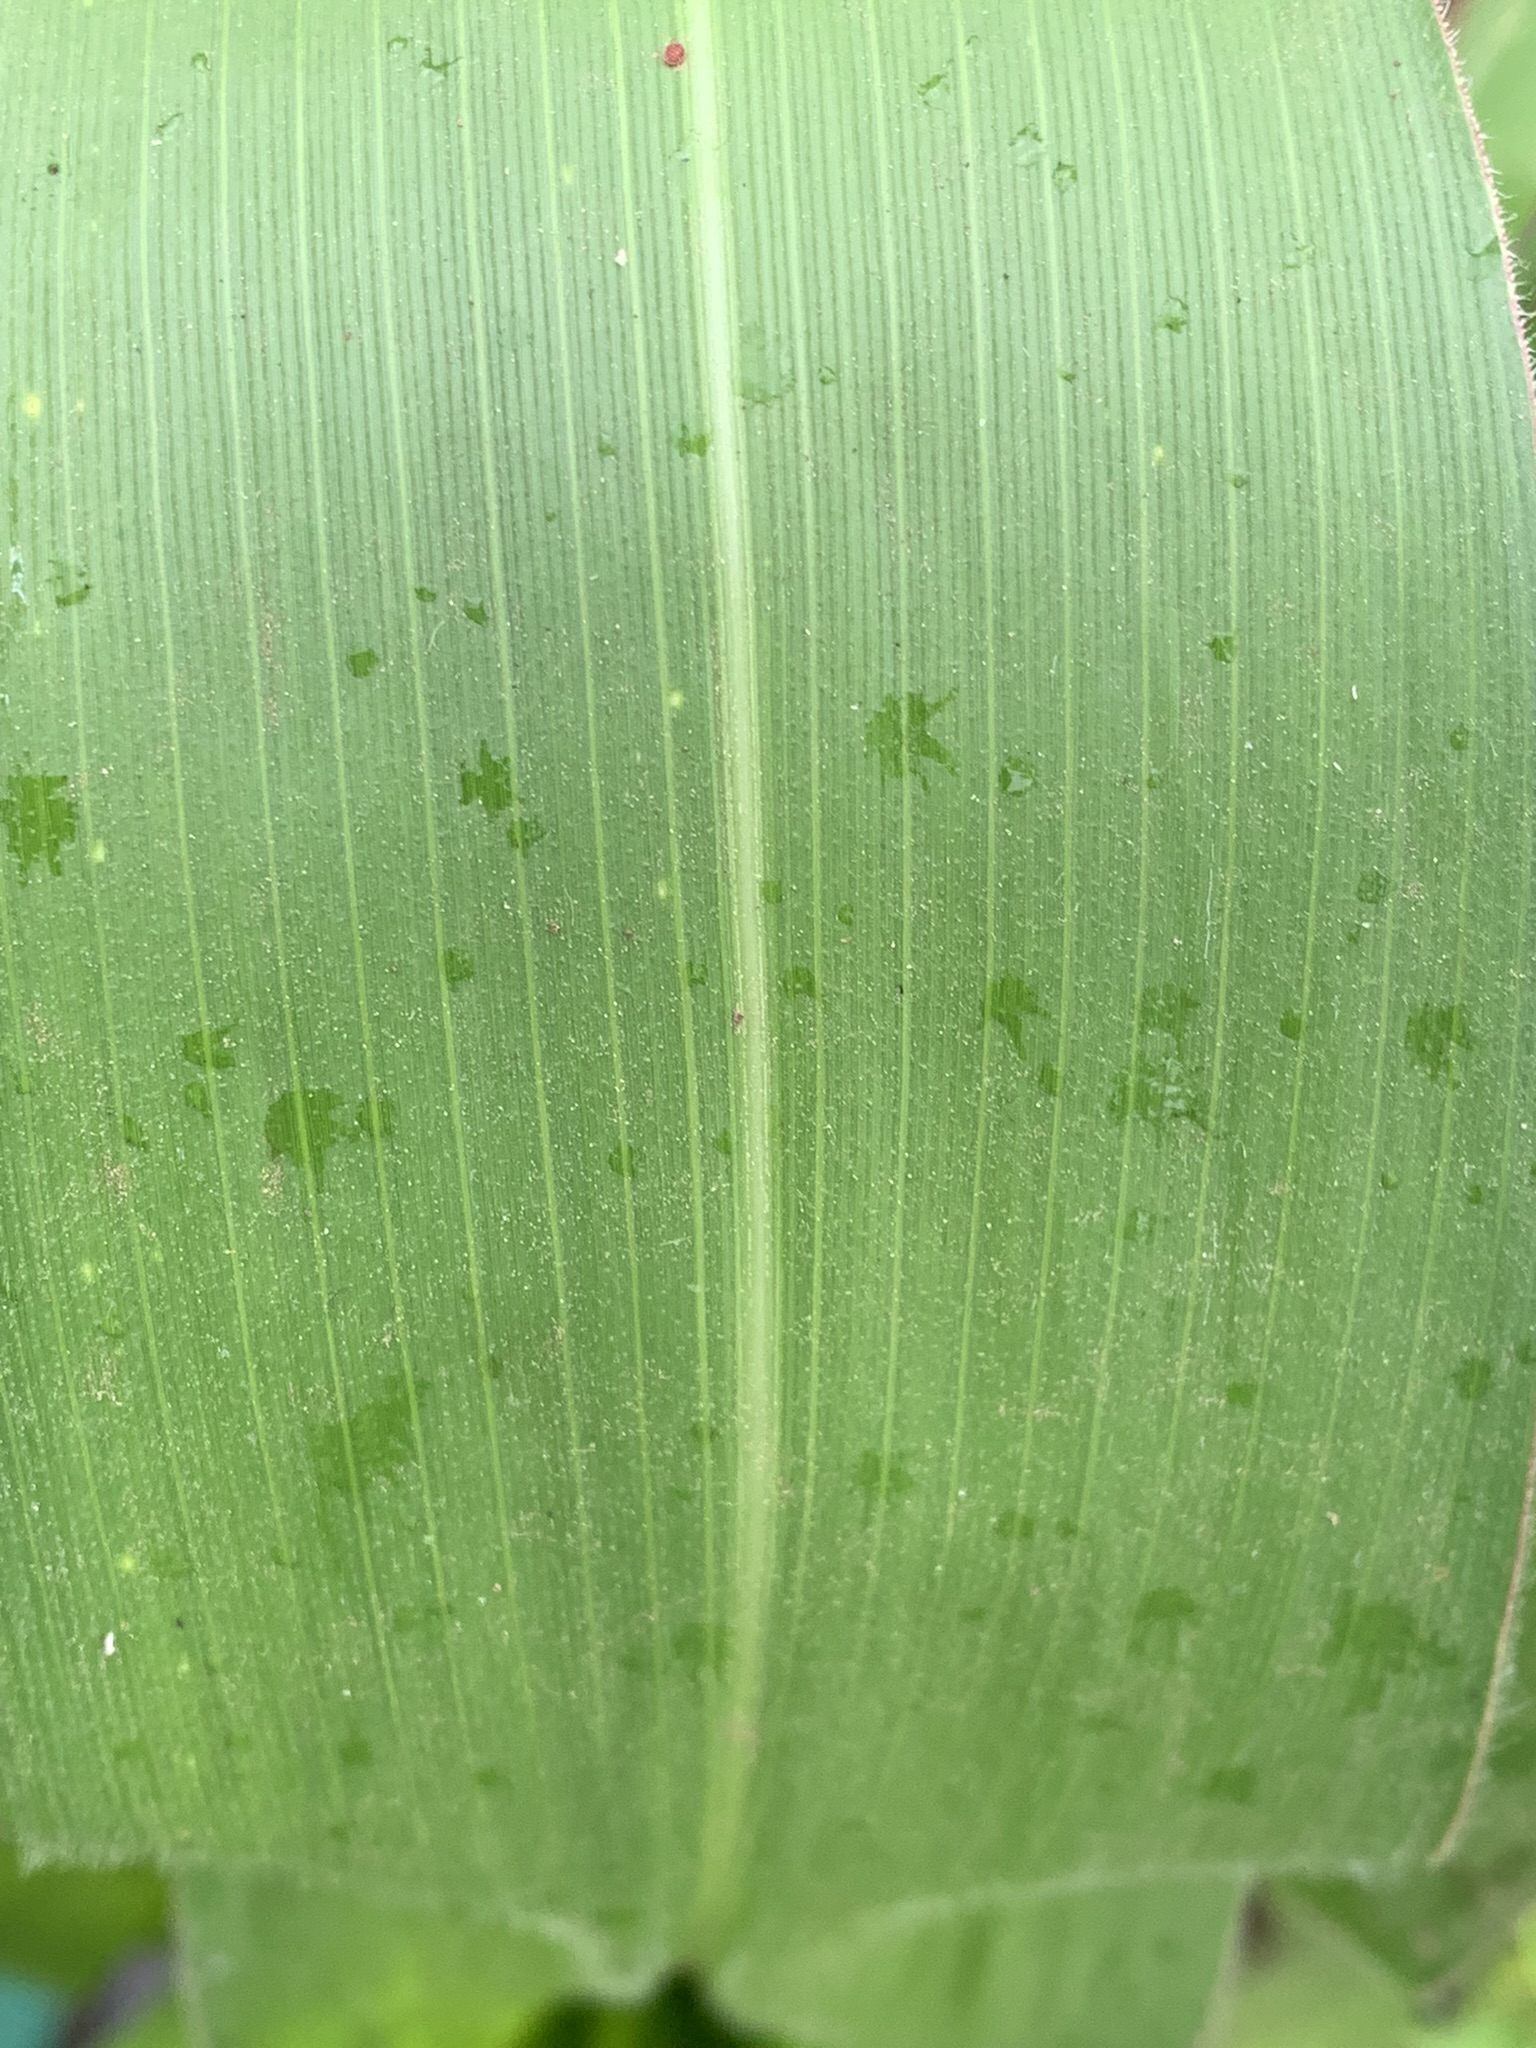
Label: Healthy